Hattie McDaniel

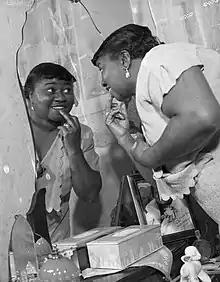
McDaniel in February 1940

The competition to win the part of Mammy in "Gone with the Wind" was almost as fierce as that for Scarlett O'Hara. First Lady Eleanor Roosevelt wrote to film producer David O. Selznick to ask that her own maid, Elizabeth McDuffie, be given the part. McDaniel did not think she would be chosen, because she had earned her reputation as a comic actress. One source claimed that Clark Gable recommended that the role be given to McDaniel; in any case, she went to her audition dressed in an authentic maid's uniform and won the part.